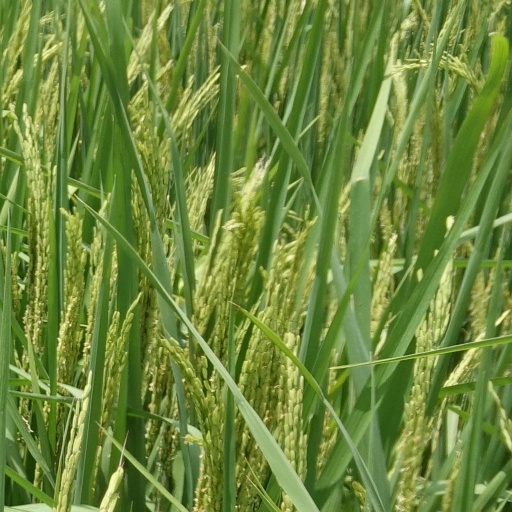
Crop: rice